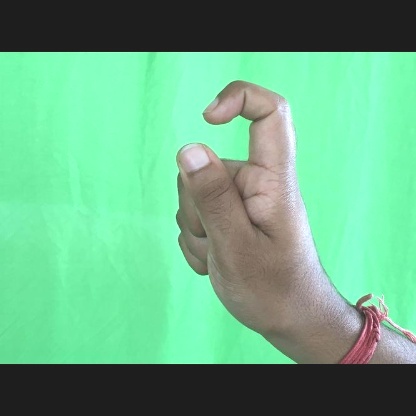
Mudra: Tamarachudam